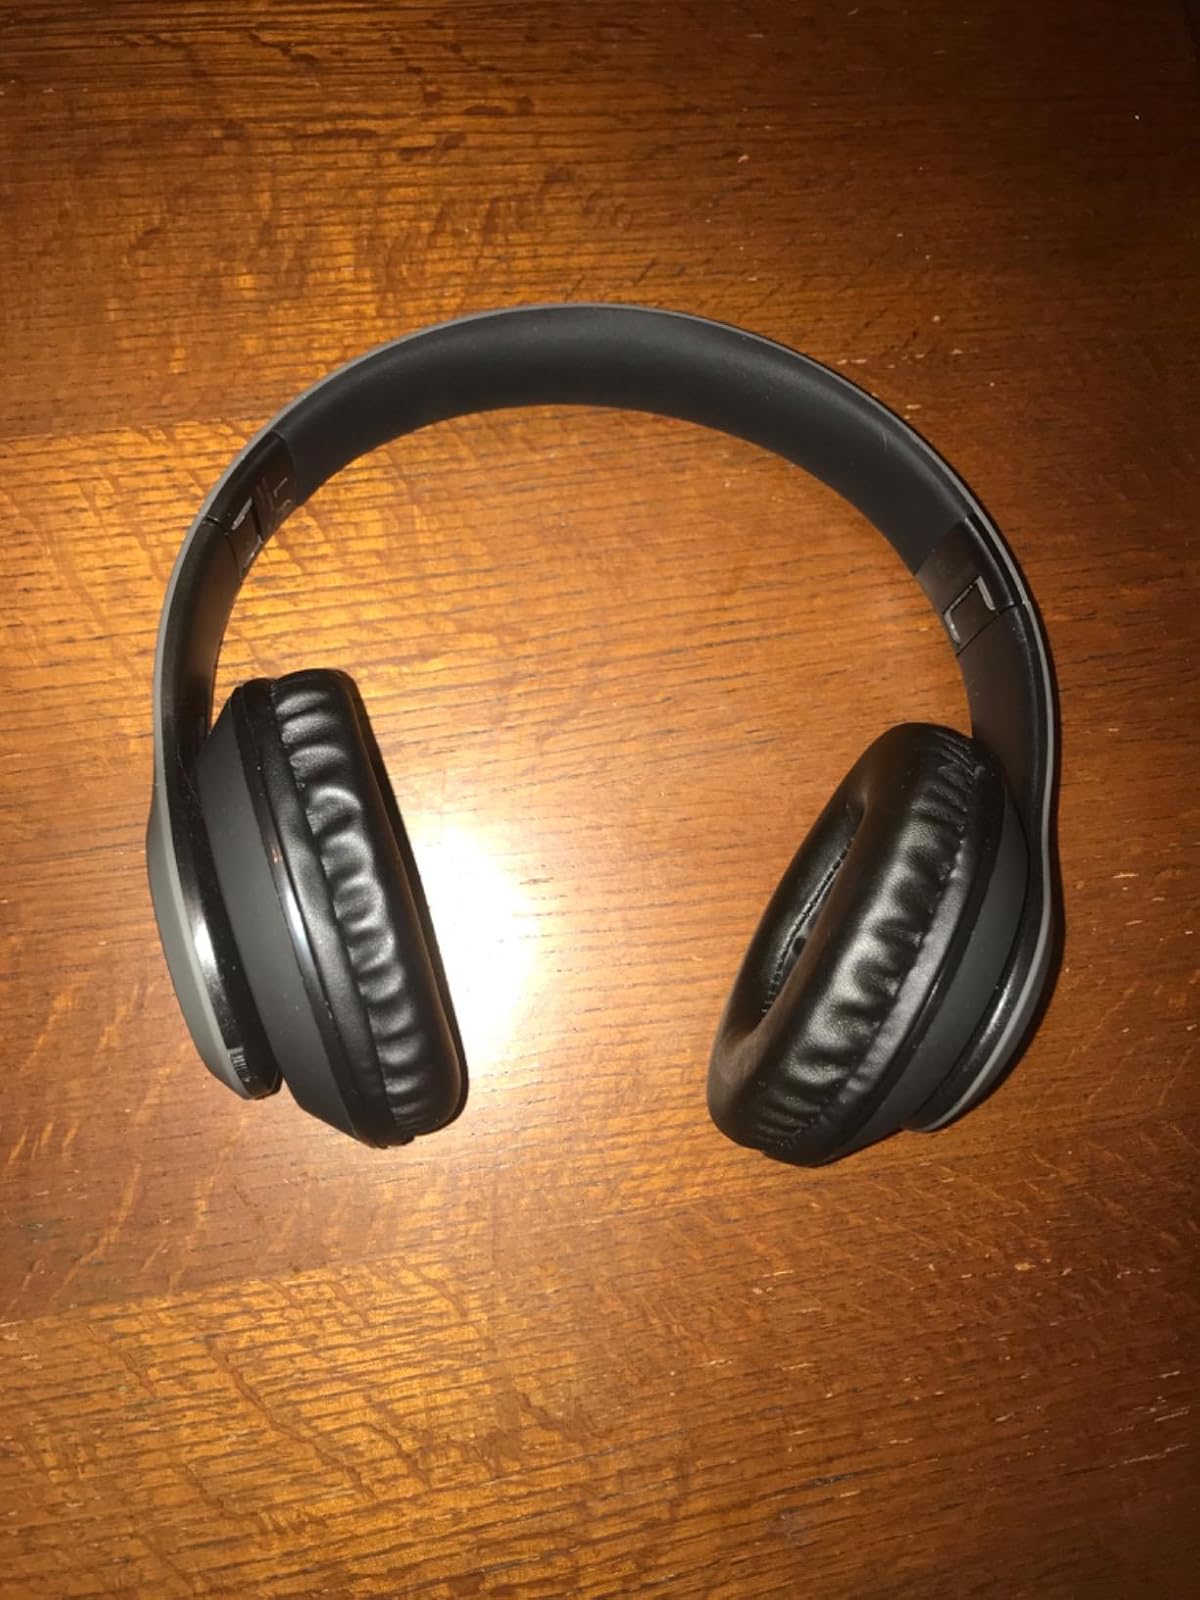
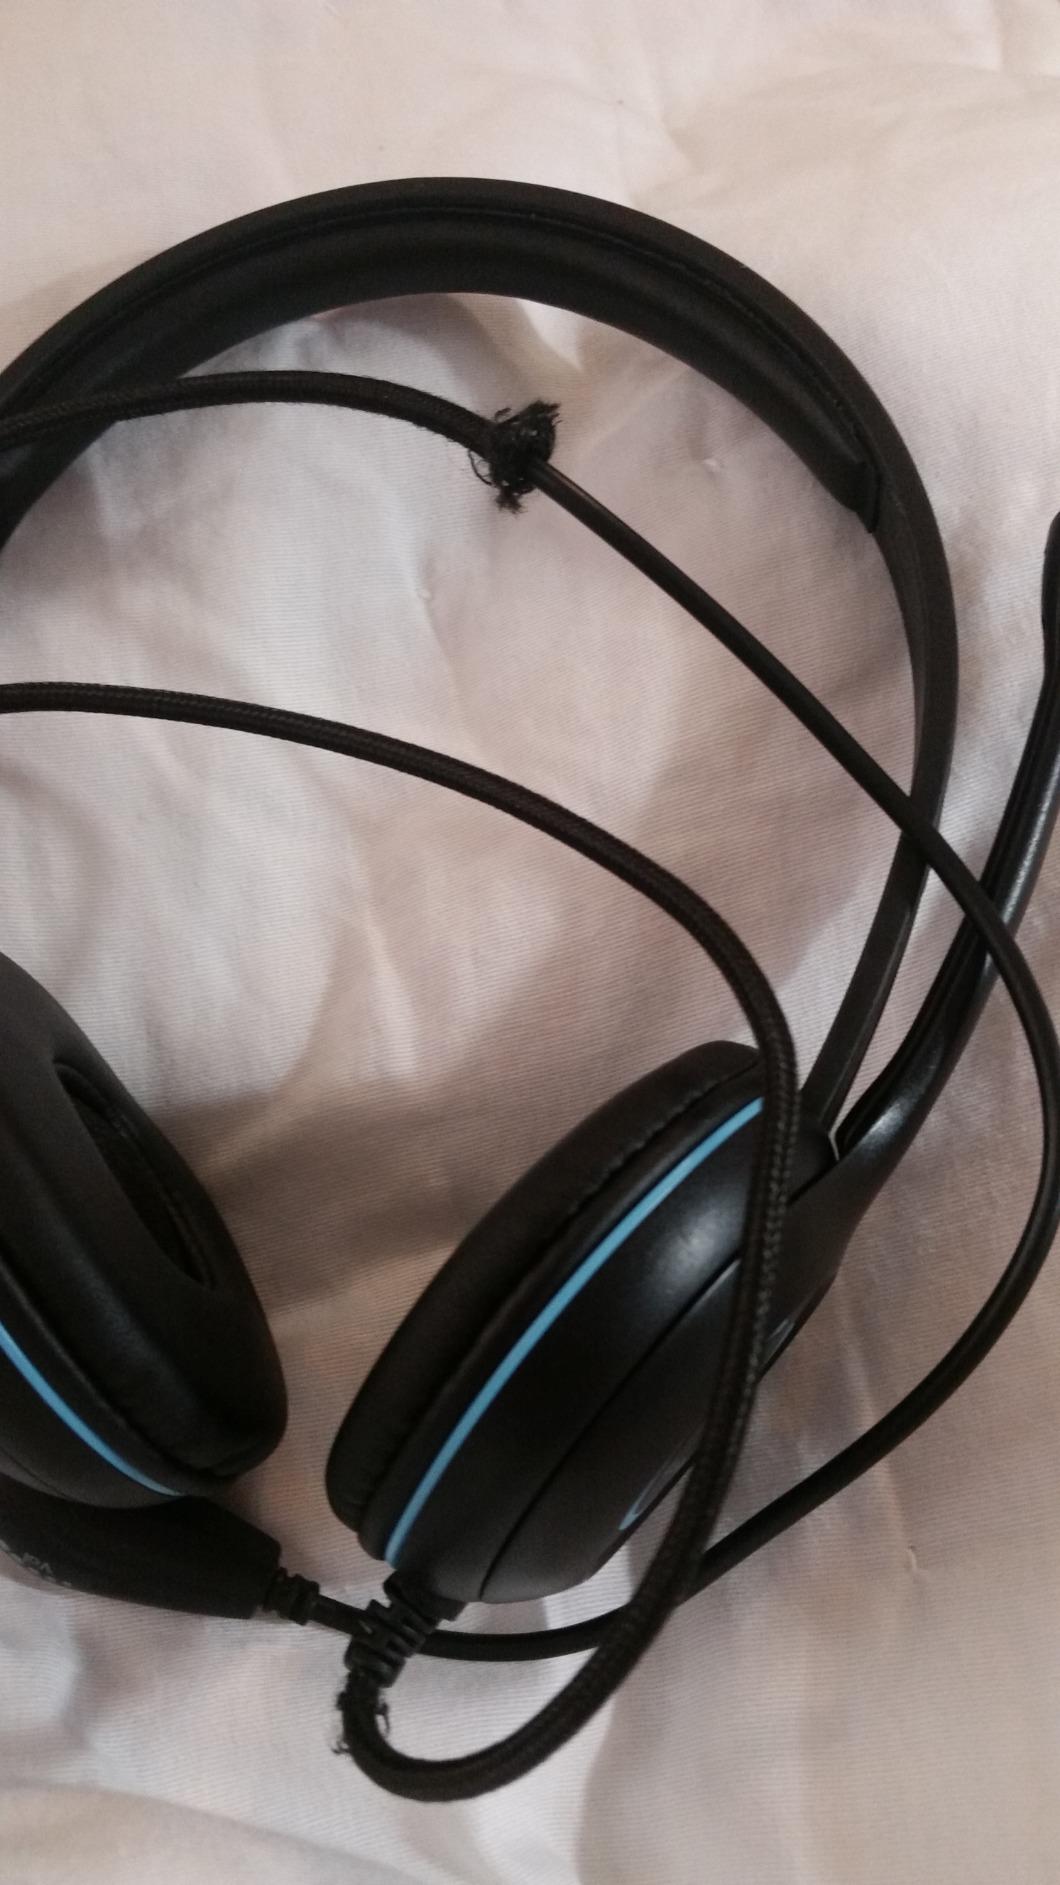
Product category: headphones
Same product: no